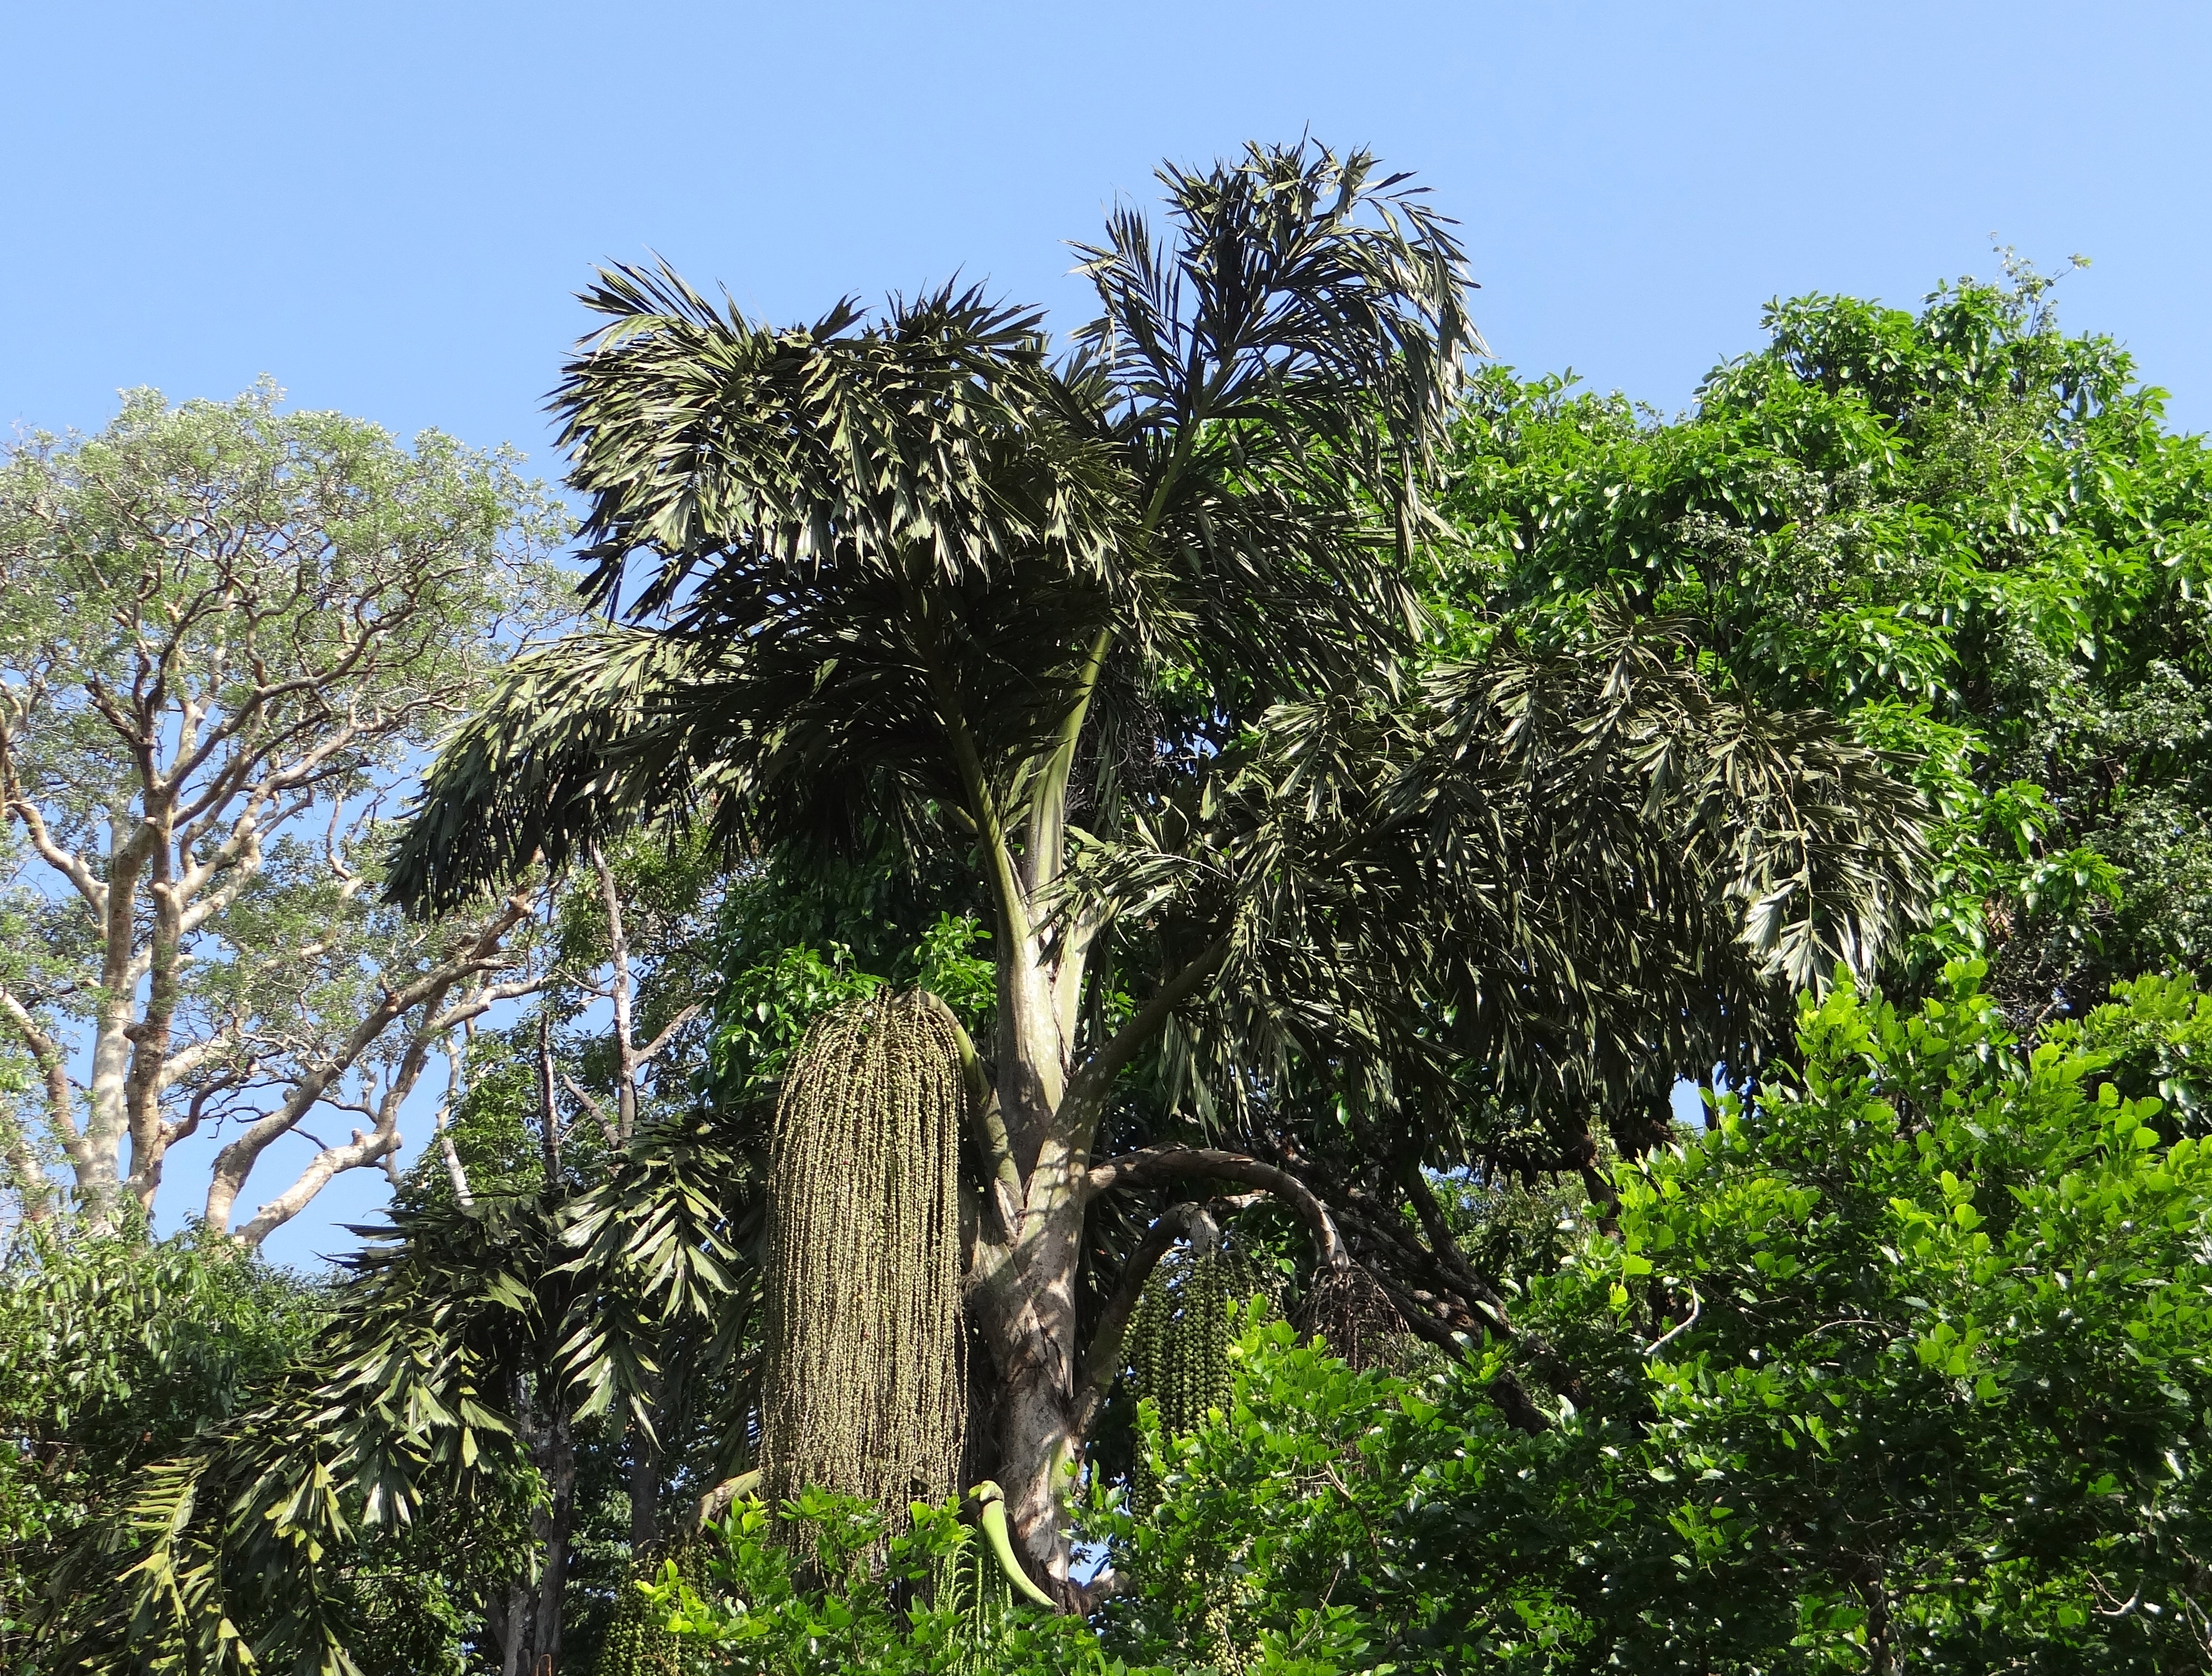
tree, forest, plant, flower, jungle, evergreen, botany, garden, flora, vegetation, shrub, rainforest, plantation, india, habitat, tropics, ecosystem, endemic, karnataka, flowering plant, biome, western ghats, natural environment, woody plant, land plant, arecales, palm family, jog falls, fishtail palm, caryota urens, jaggery palm, solitary fishtail palm, wine palm, toddy palm